Carlo Zangarini

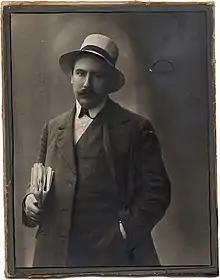
Carlo Zangarini (before 1943) - Archivio storico Ricordi FOTO000766

Carlo Zangarini i (9 December 1873 – 19 July 1943) was an Italian librettist, poet, and academic. He lived his entire life in the city of Bologna, and is best remembered today for penning the libretti for the operas "La fanciulla del West" (1910) by composer Giacomo Puccini, "I gioielli della Madonna" (1911) by composer Ermanno Wolf-Ferrari, and "Conchita" (1911) by Riccardo Zandonai.